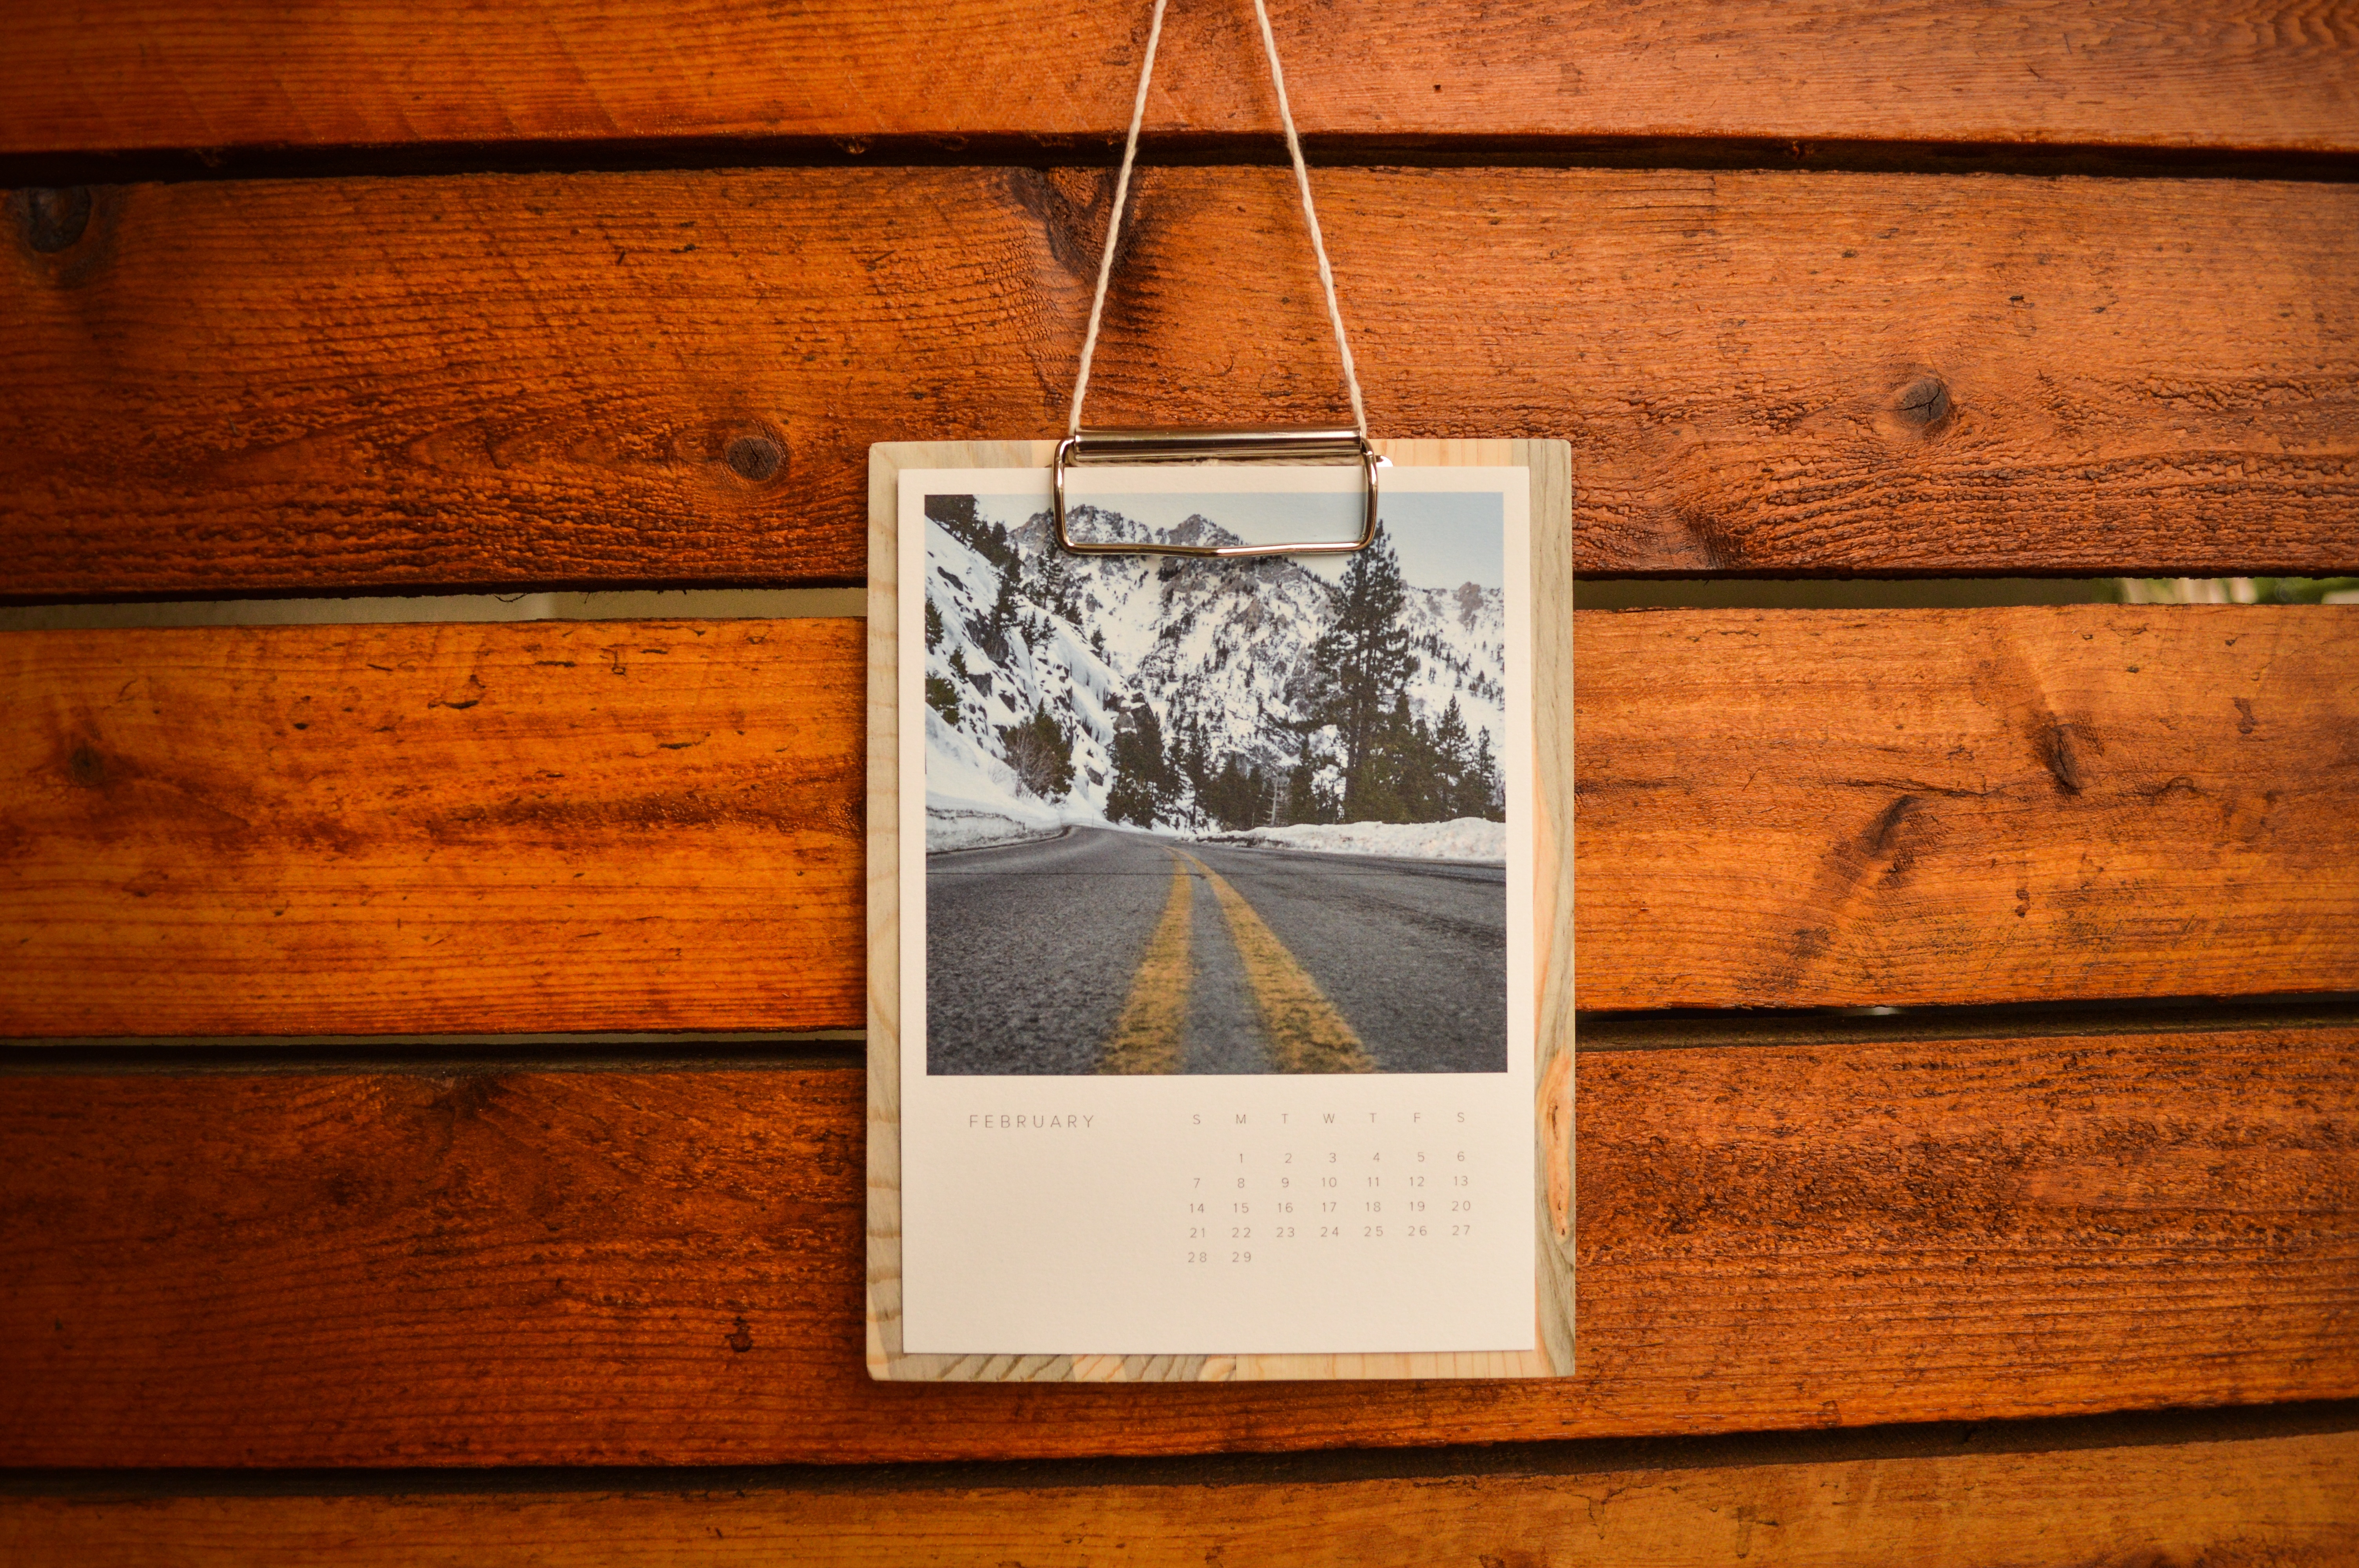
wood, leaf, wall, art, design, picture frame